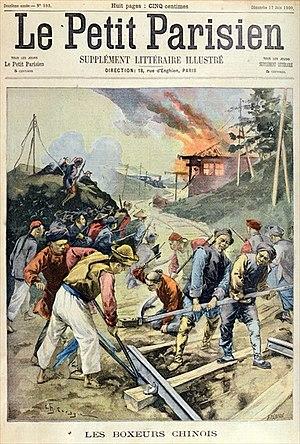
La révolte des Boxers, ou révolte des Boxeurs, ou guerre des Boxers, fomentée par les Poings de la justice et de la concorde, société secrète dont le symbole était un poing fermé, d'où le surnom de Boxers donné à ses membres en Occident, se déroula en Chine, entre 1899 et 1901.